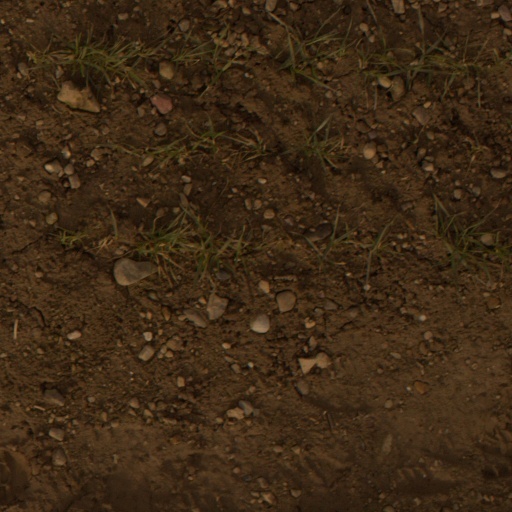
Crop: wheat